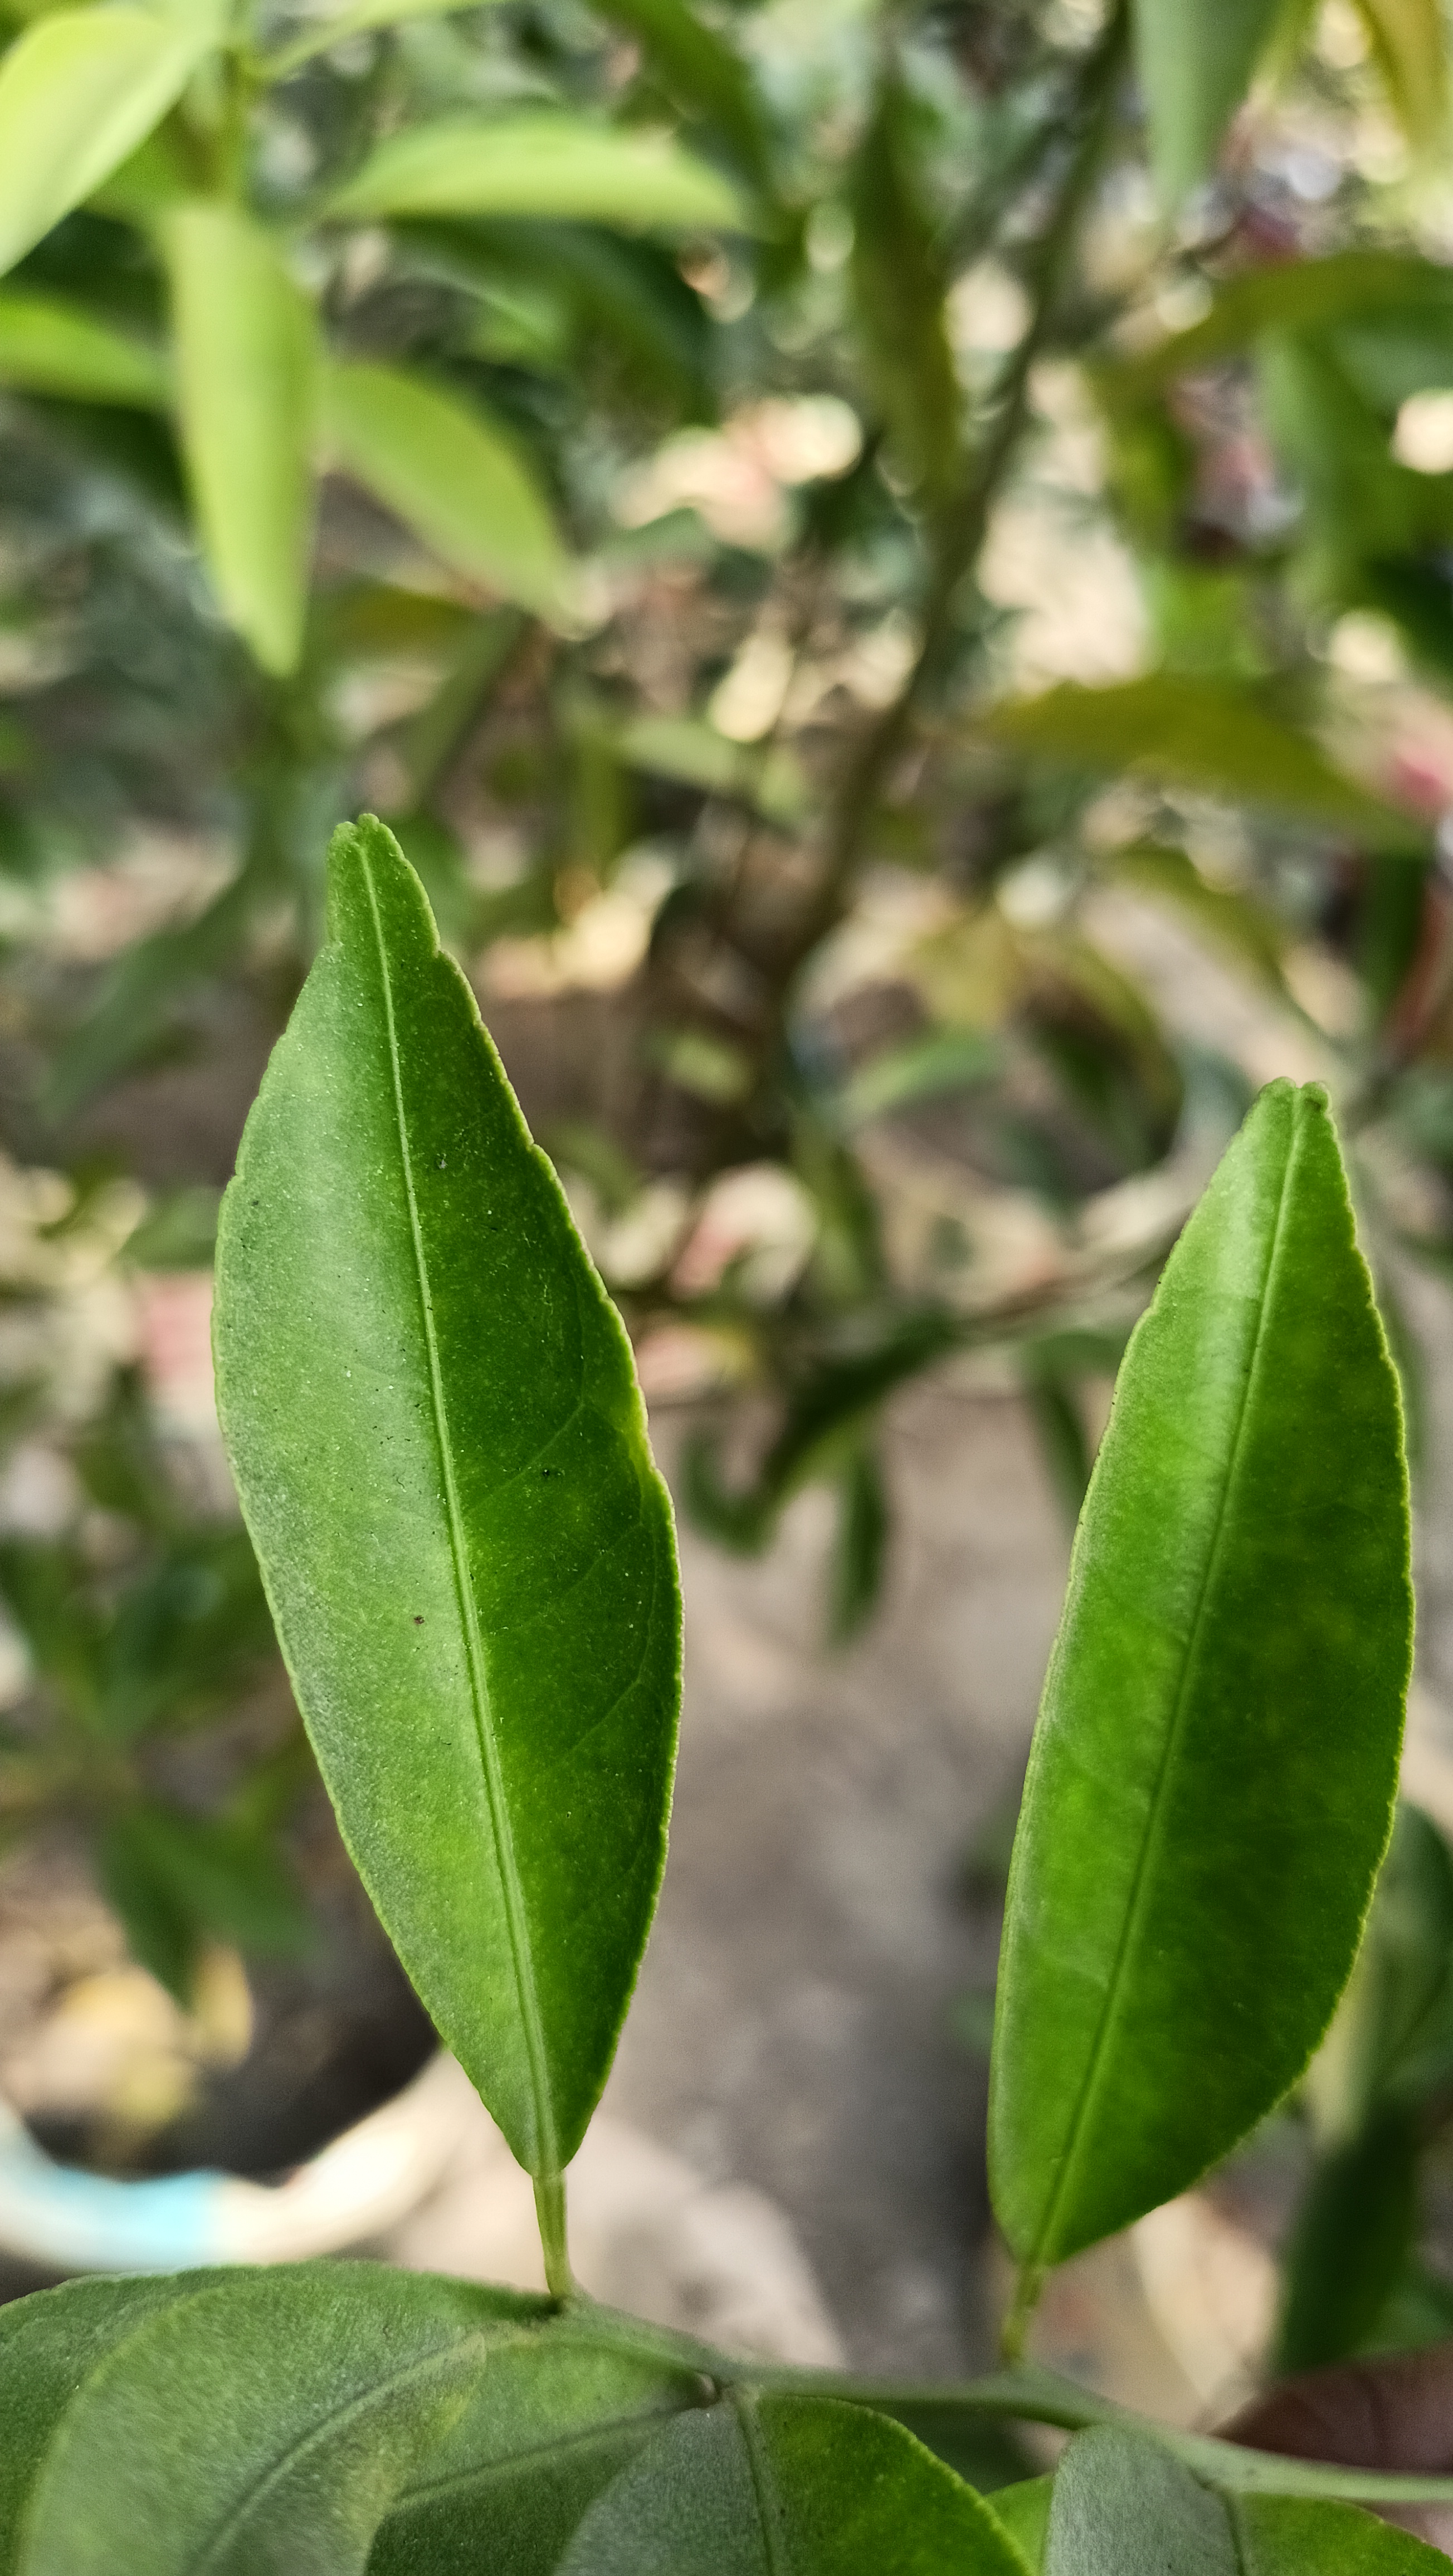
Mandarin leaf variety: Mandaring